Microsoft Bing

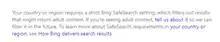
Notice reading "Your country or region requires a strict Bing SafeSearch setting, which filters out results that might return adult content. If you're seeing adult content, tell us about it so we can filter it in the future. To learn more about SafeSearch requirements in your country or region, see How Bing delivers search results."

Microsoft released a beta version of Bing Desktop, a program developed to allow users to search Bing from the desktop, on April 4, 2012. The production release followed on April 24, supporting Windows 7 only. Upon the release of version 1.1 in December 2012 it supported Windows XP and higher.